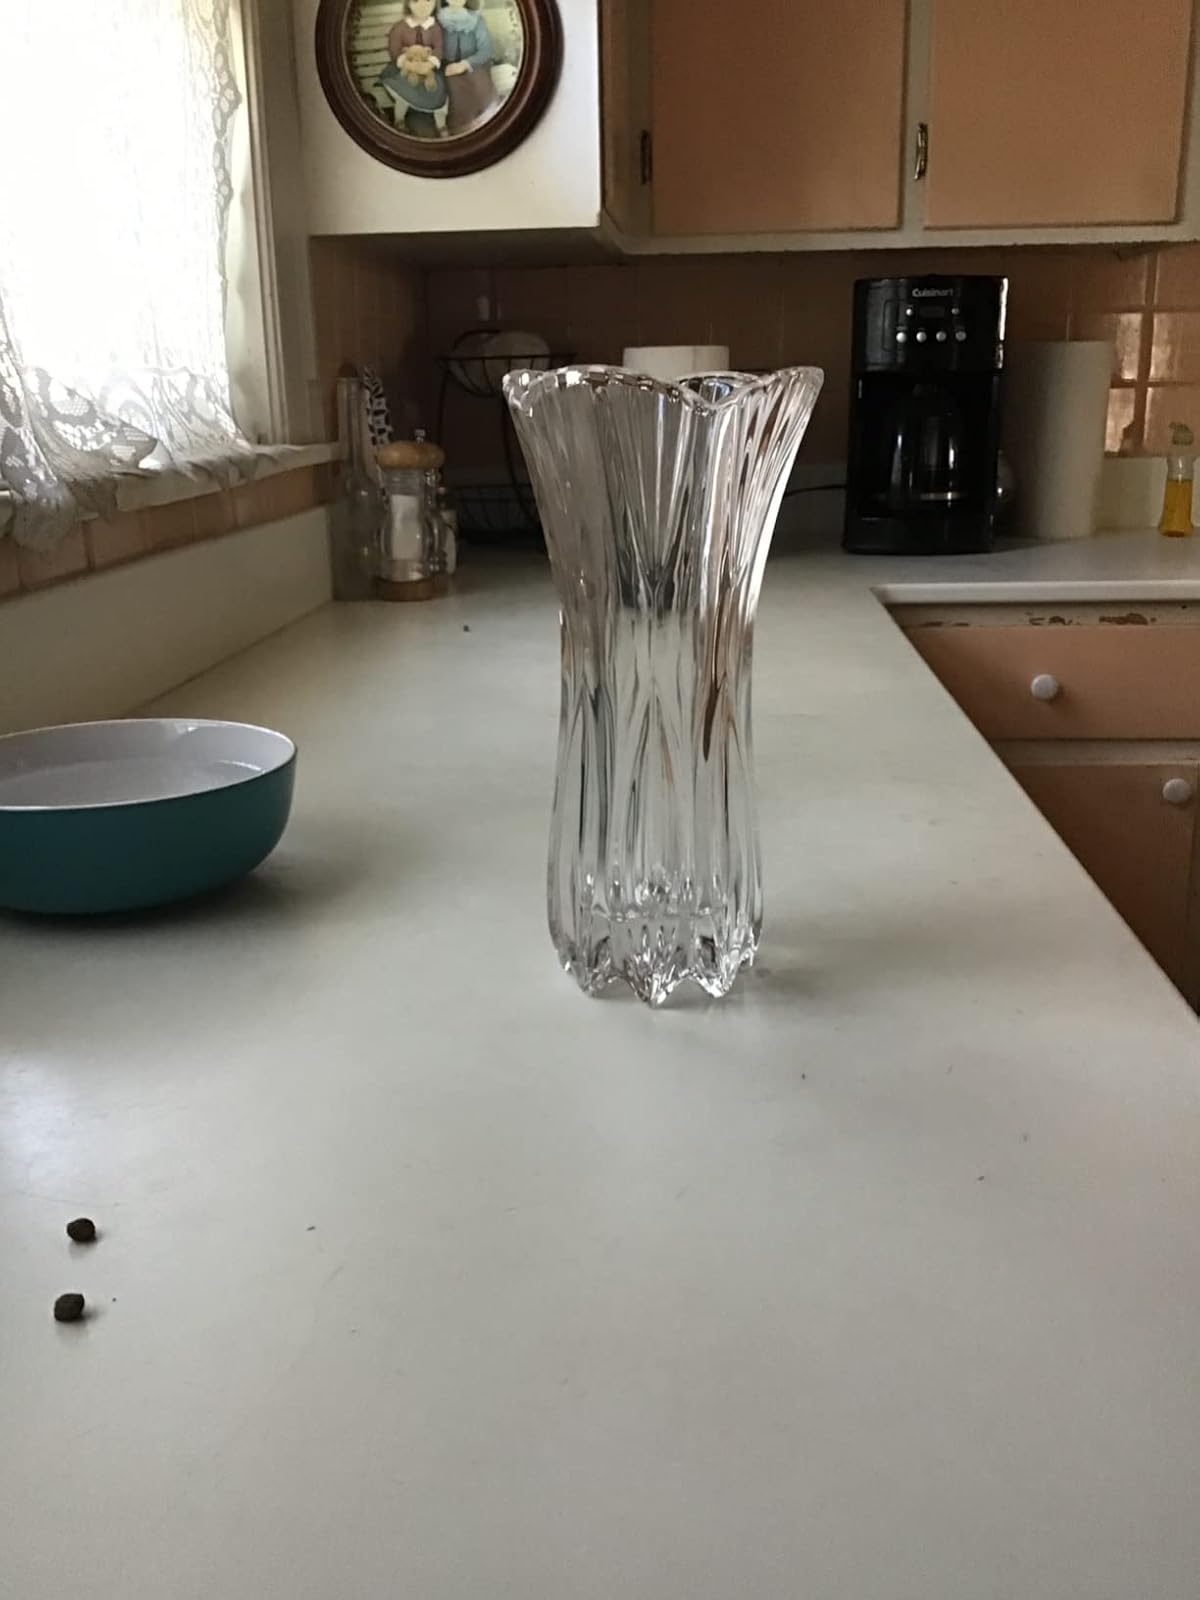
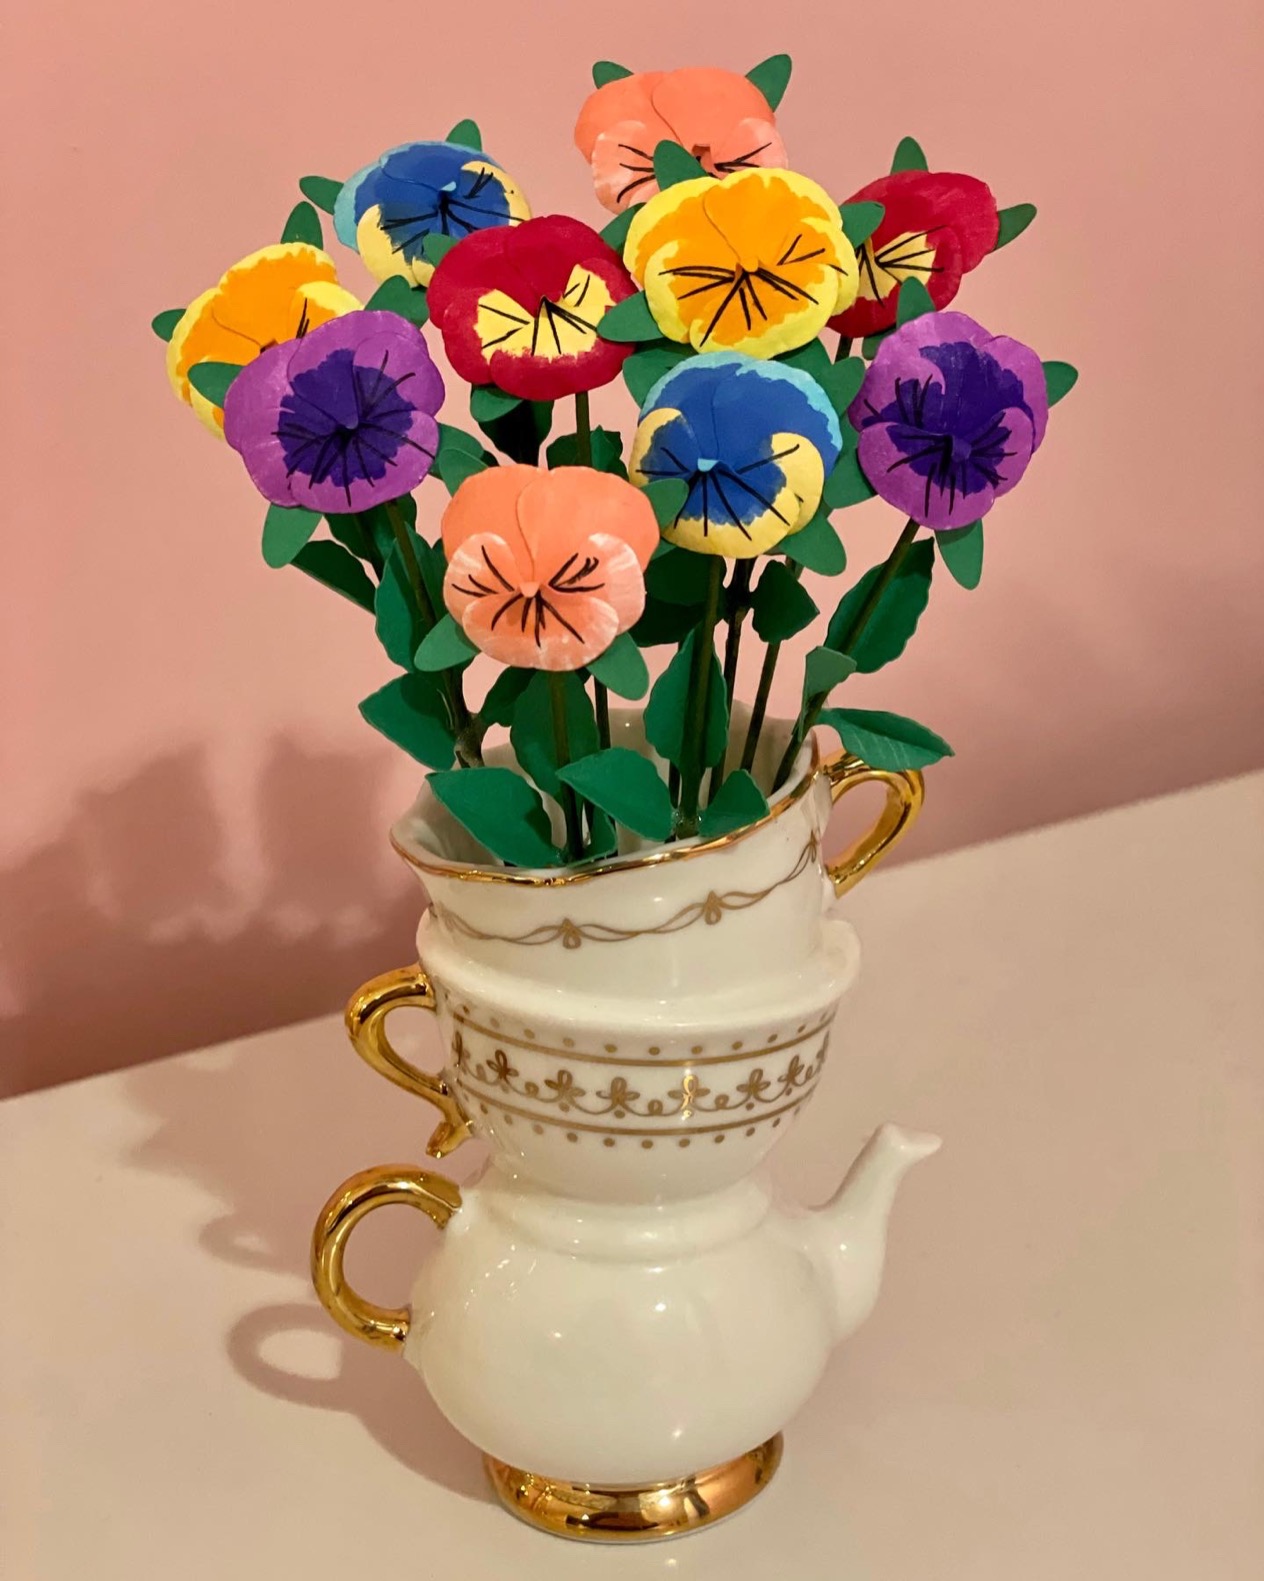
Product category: vase
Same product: no